John Zephaniah Bell

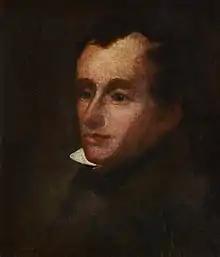
Self-portrait from the 1820s

He was born in Dundee, where his father William Bell was a tanner, businessman and banker; James Stanislaus Bell was his brother. He studied at the University of Edinburgh, and then went to London where he was a pupil of Martin Archer Shee.